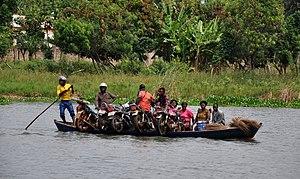
en traverssant la fronctière Bénin-Togo ces riverains utilisent la pirogue pour faire passer leurs motos This is an image with the theme ""Africa on the Move or Transport"" from: Benin"